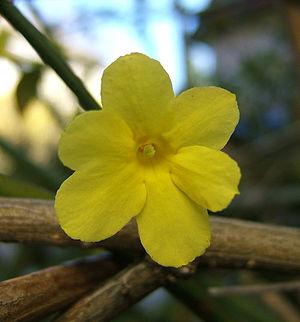
Jasmin d'hiver 日本語: オウバイ Bahasa Melayu: Melur musim sejuk Svenska: Vinterjasmin 中文: 迎春